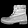
Label: Ankle boot